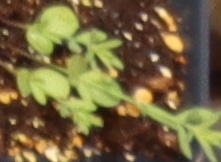
Label: Flax